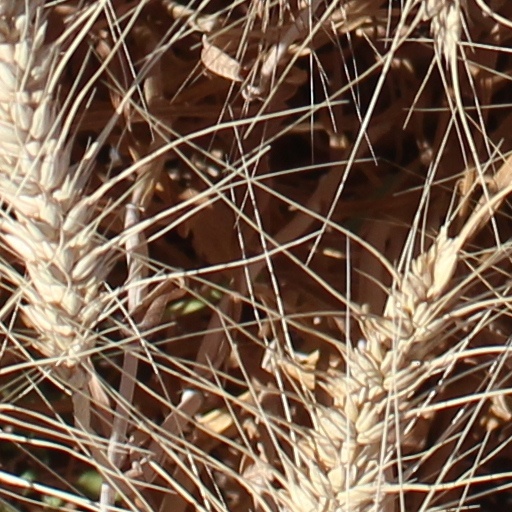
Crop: wheat